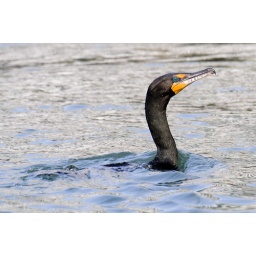
A black cormorant surfaces from an underwater hunt for fish in Ocean Pines, Maryland.